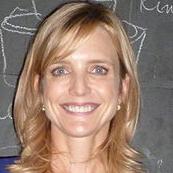
Age: 45